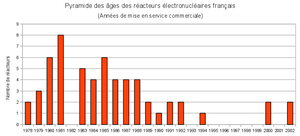
Pyramide des âges des 58 réacteurs électronucléaires français
En France, un centre nucléaire de production d’électricité, plus communément appelé centrale nucléaire est un site industriel qui utilise la fission de noyaux atomiques au sein d'un combustible nucléaire pour produire de l'électricité.